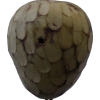
Label: cherimoya